Ölziisaikhany Enkhtüvshin

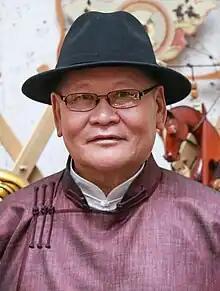
Ölziisaikhany in 2023

Ölziisaikhany Enkhtüvshin (born 30 October 1958) is a Mongolian politician who was Chairman of the Mongolian People's Party from 25 July 2012 to November 2013 and Deputy Prime Minister in the government of Ukhnaagiin Khürelsükh from October 2017.